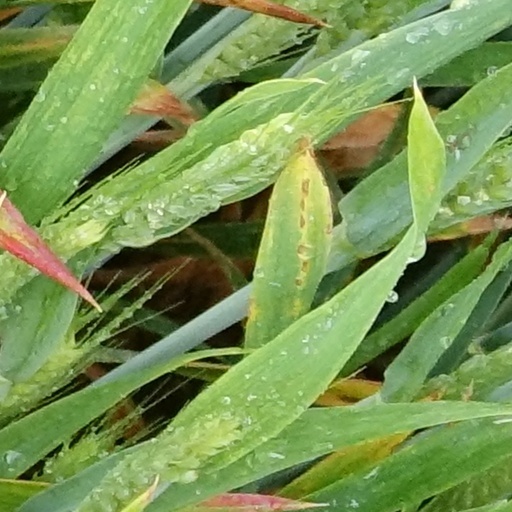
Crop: wheat